Yu Kee Food

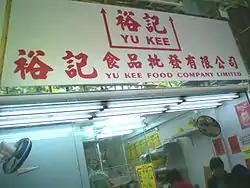
Yue Kee Store in Sai Yee Street, Mong Kok, Kowloon

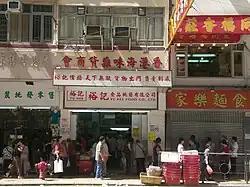
Yue Kee Store in Des Voeux Road West, Sai Wan, Hong Kong

Yu Kee Food Company Limited, or Yu Kee, was one of the food chain supermarkets in Hong Kong. It was established in 1990, initially as small family store. It had, at its peak time, around 70 stores all over Hong Kong. Its sold products include frozen food, fruits, dried food, canned food, vegetables and herbs, and they are sold at relatively lower prices than other supermarkets. However, because of financial difficulties, its business shrank. On 29 August 2011, it went into liquidation because of inability to settle its trade debt.